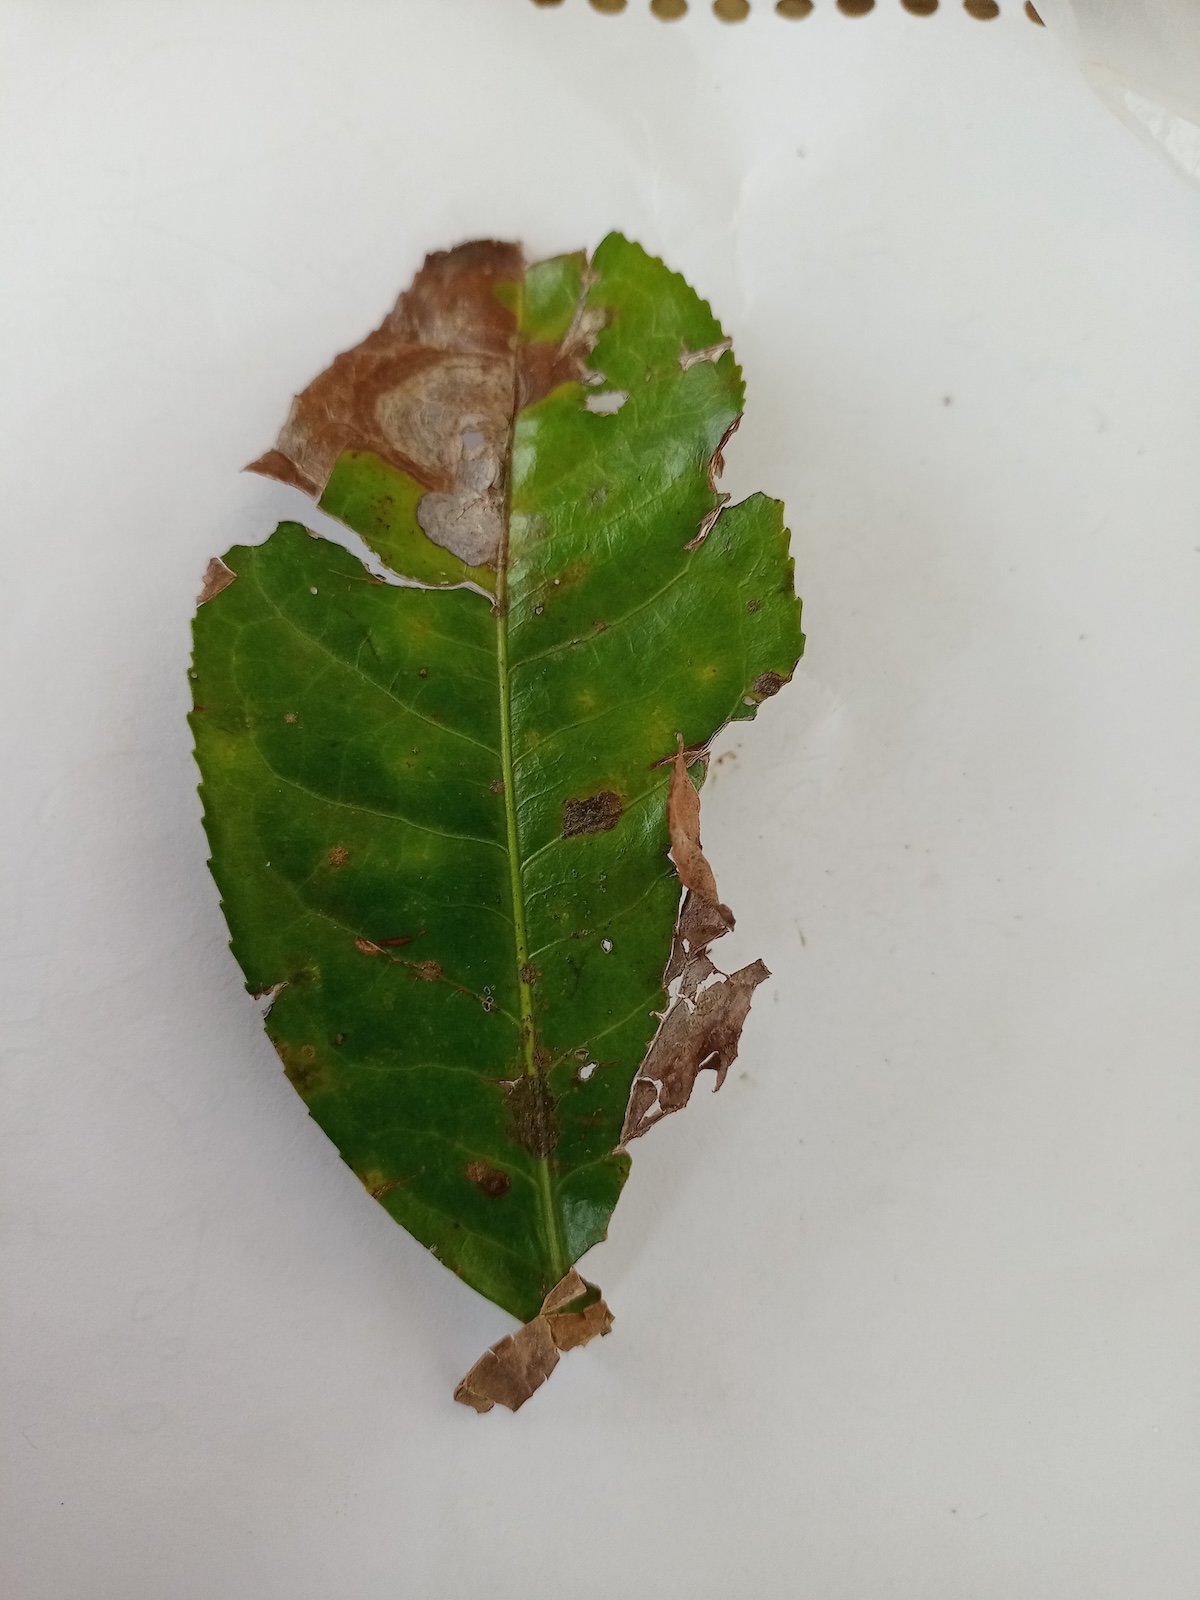
Label: Brown Blight